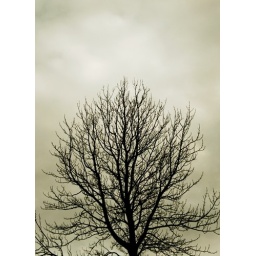
tree in the sky